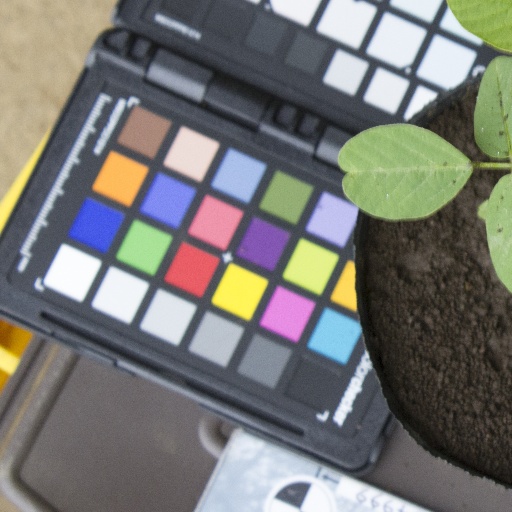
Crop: soybean